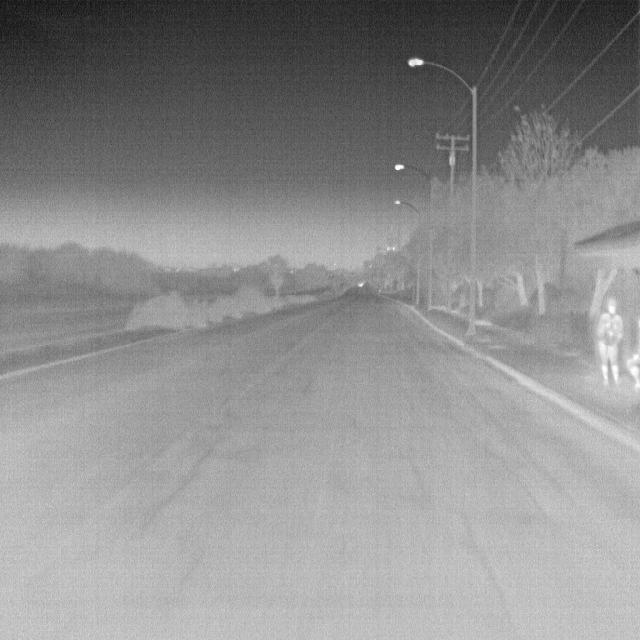
Detected objects:
label: person